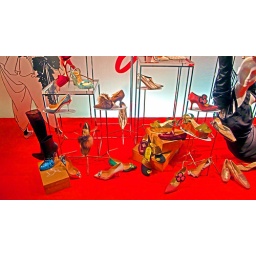
Christian Louboutin shoes in window photo 110